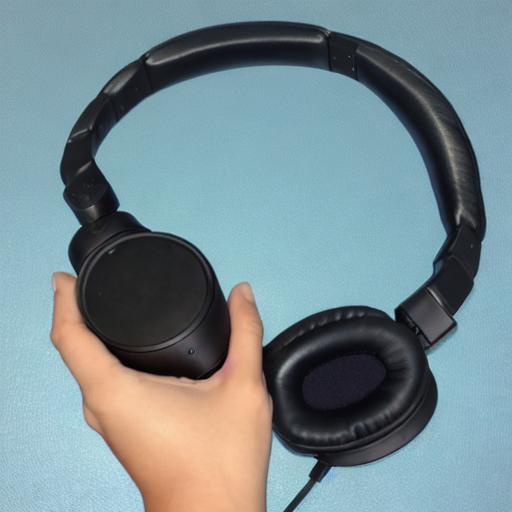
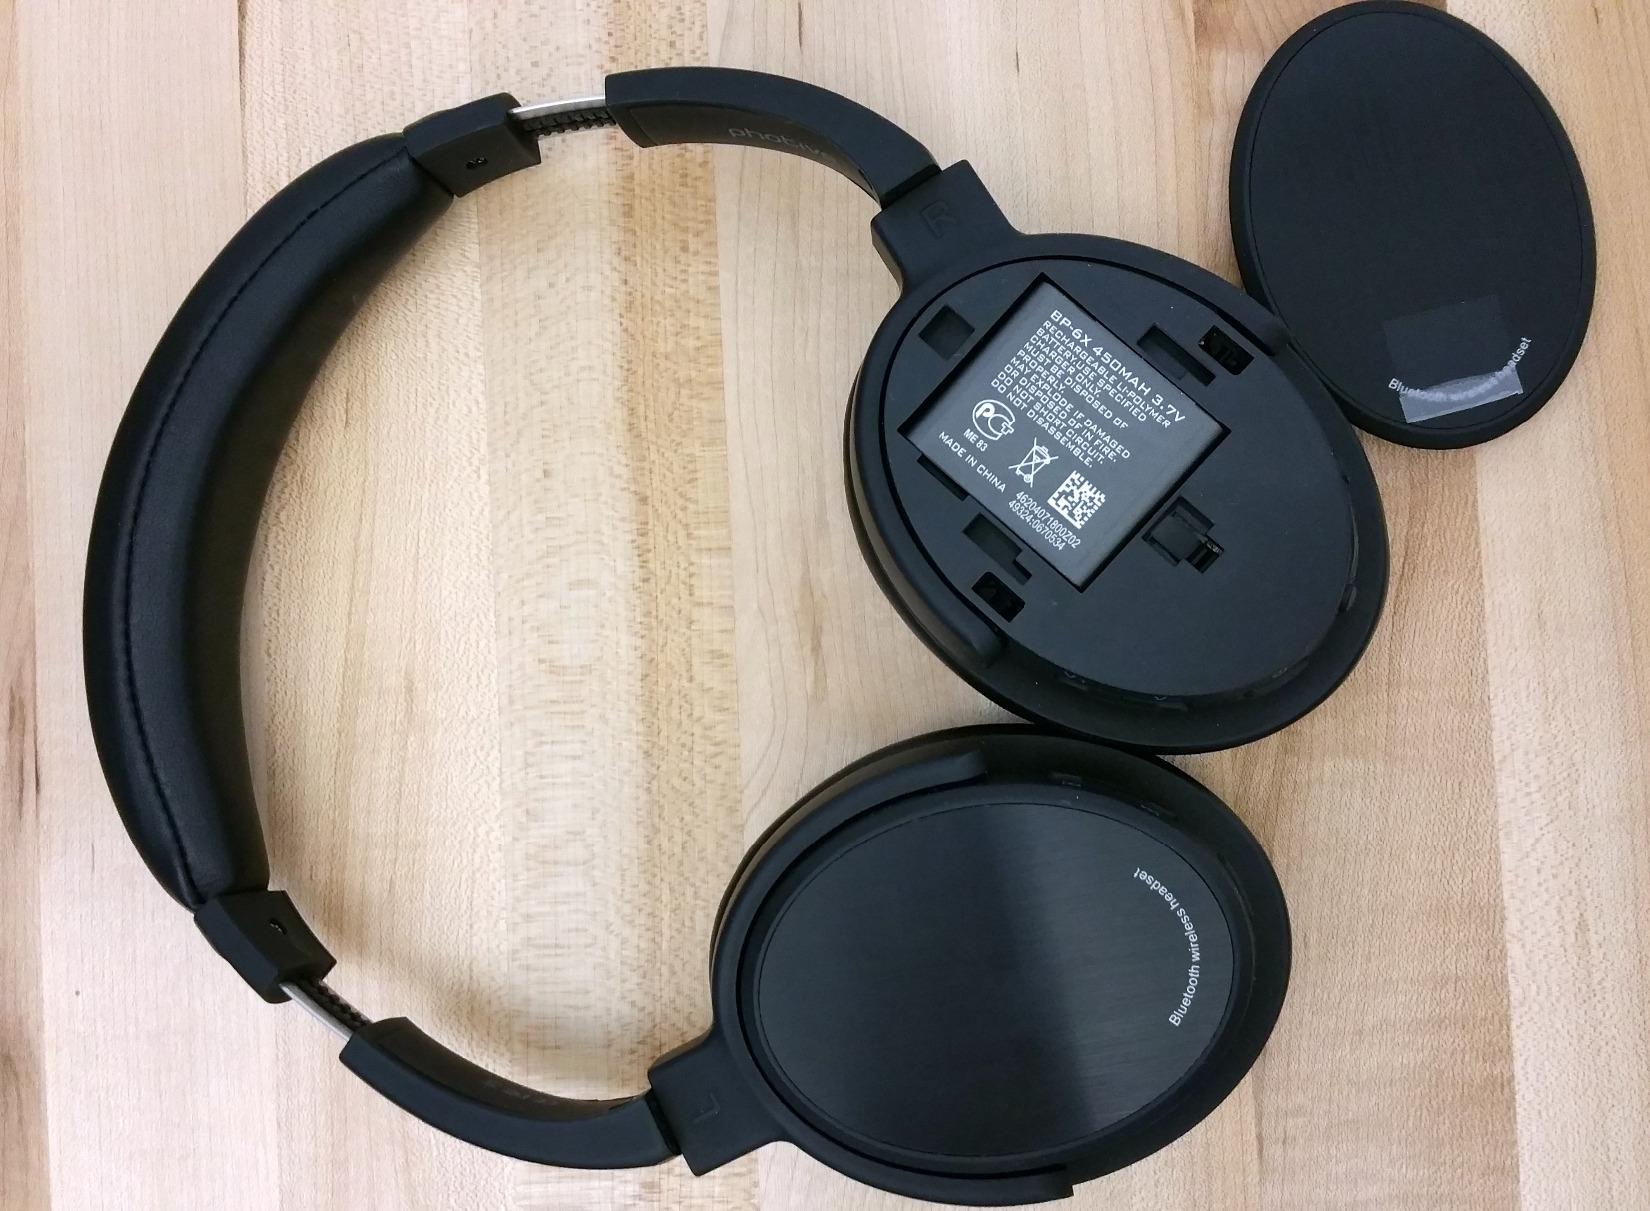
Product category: headphones
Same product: no